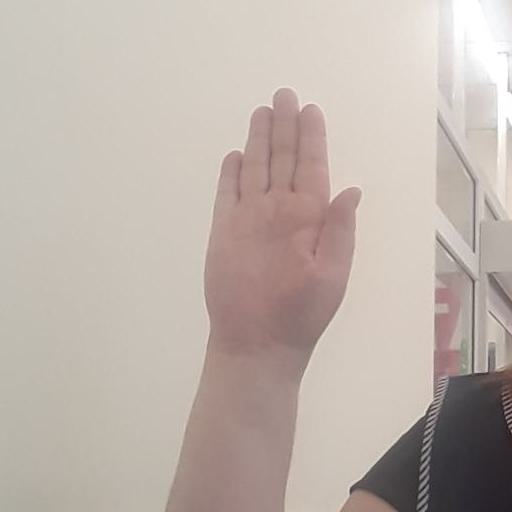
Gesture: stop